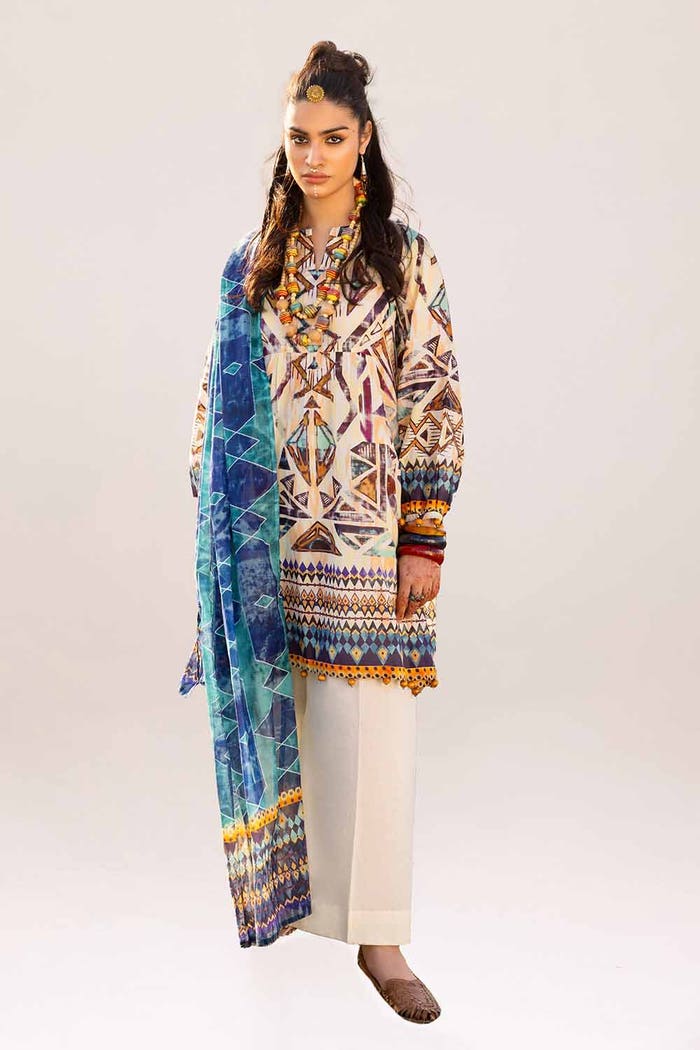
blue multi embroidered lawn suit